Church of San Lorenzo de Vallejo de Mena, Burgos

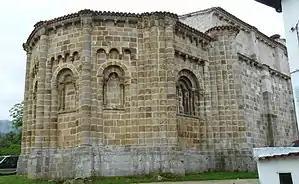
The church of San Lorenzo

The Church of San Lorenzo is located in Valle de Mena, a village in the Valley of Mena, part of the region of Las Merindades in the Province of Burgos, Spain.